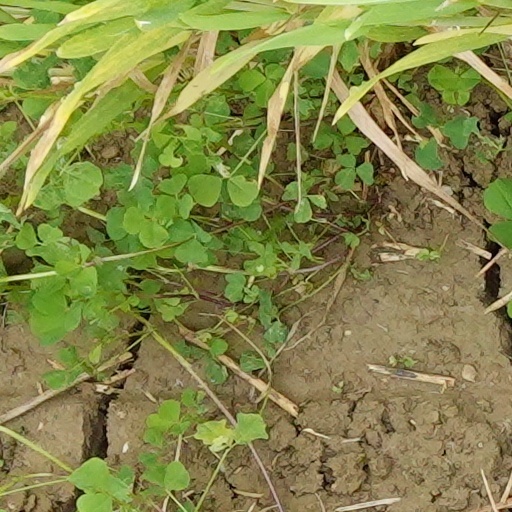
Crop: wheat